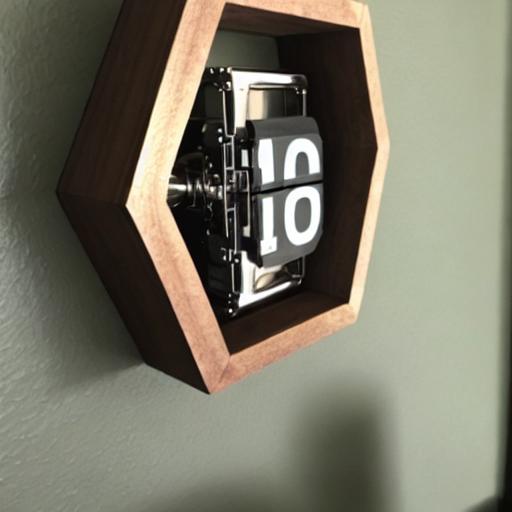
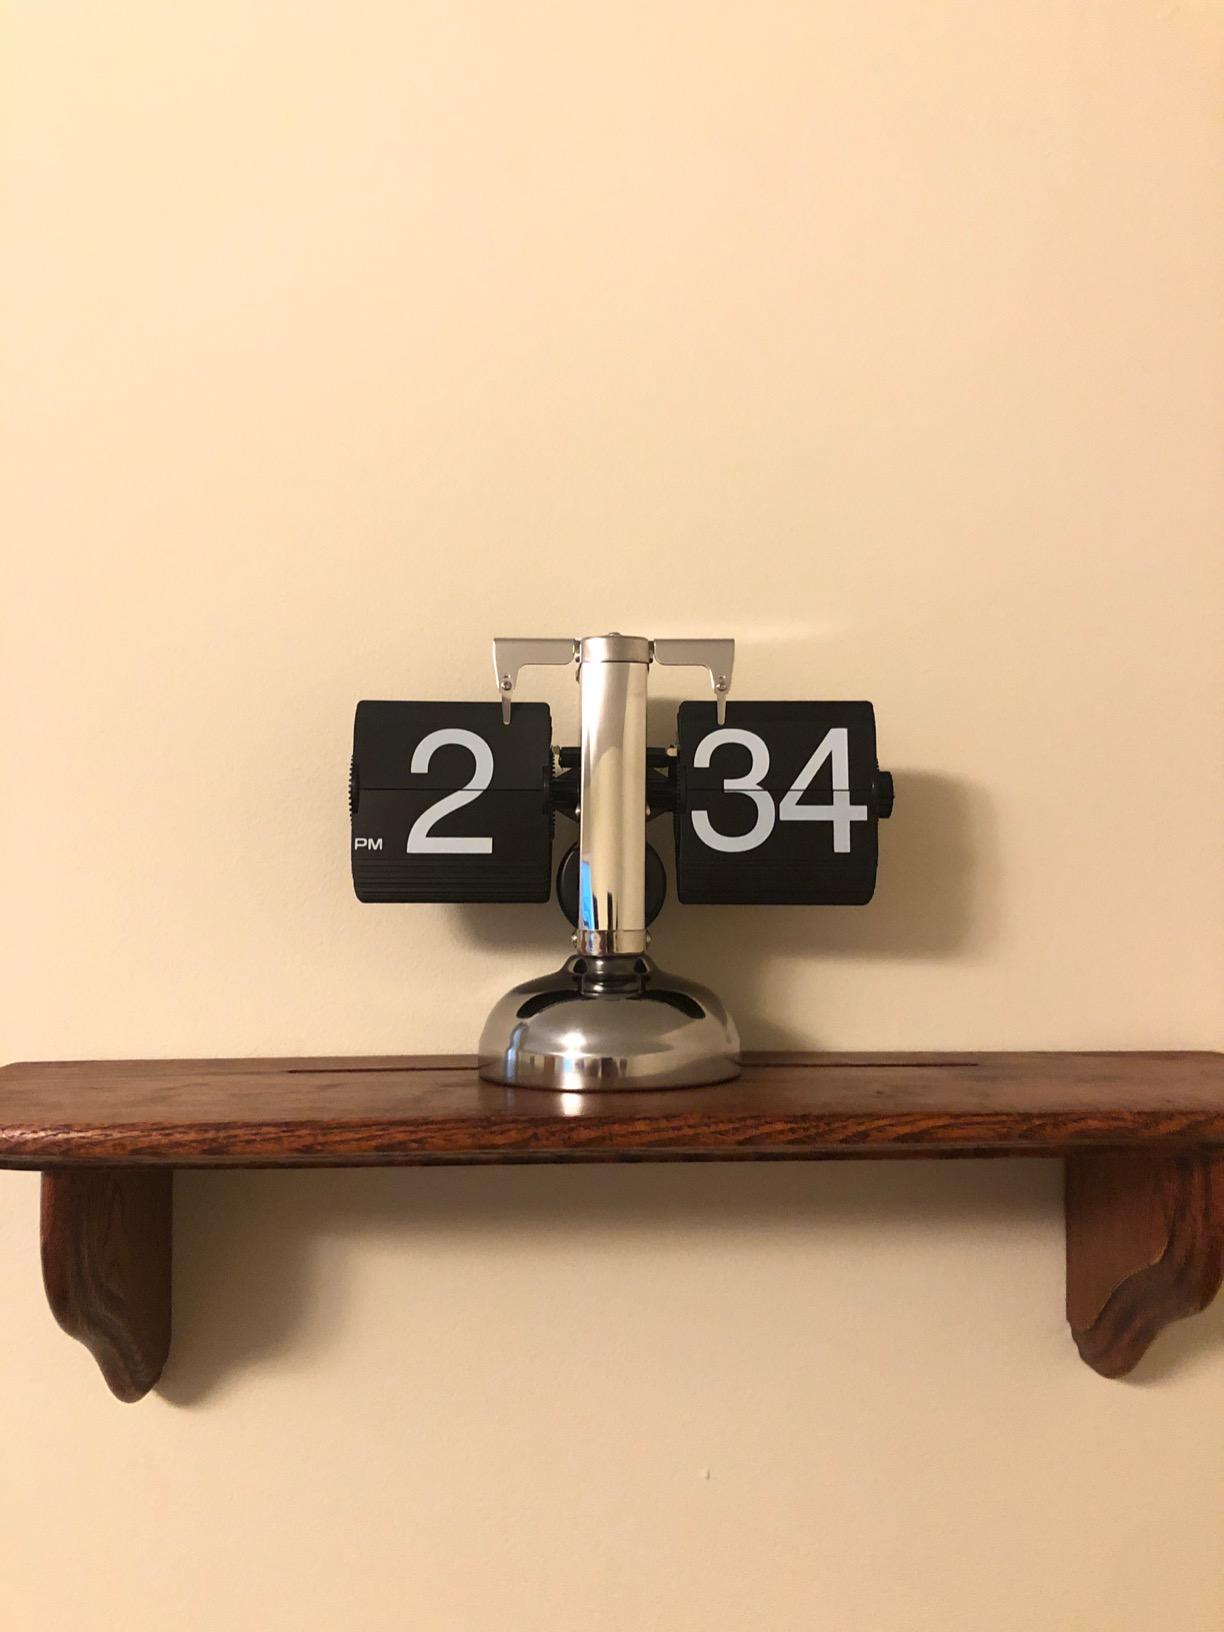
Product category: clock
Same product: no